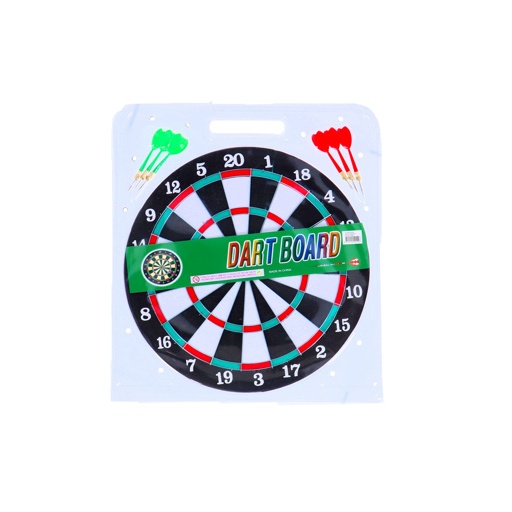
No Brand Dartboard tweezijdig met 6 pijlen 37 cm | 3 stuks
Category: Sporting Goods > Indoor Games > Throwing Darts > Dartboards